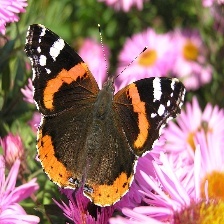
Species: RED ADMIRAL
Butterfly family (ImageNet category): admiral